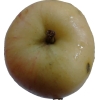
Label: apple